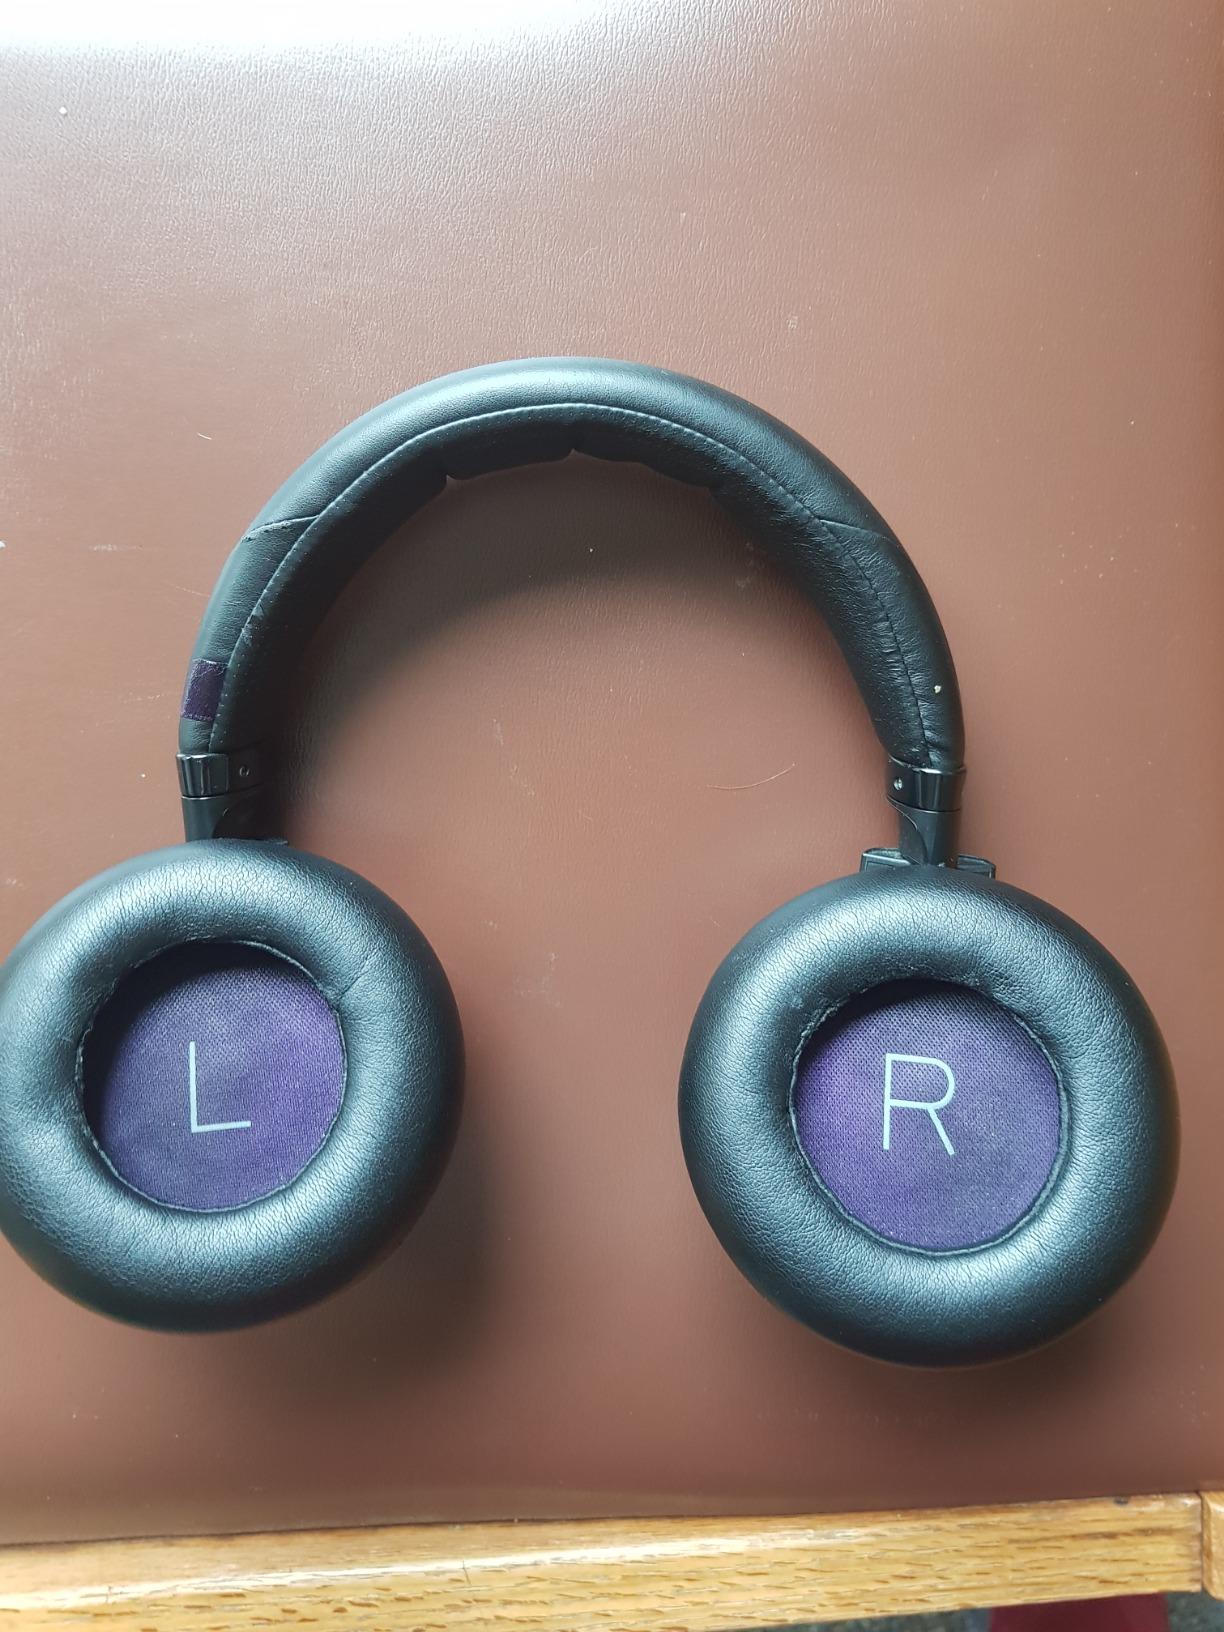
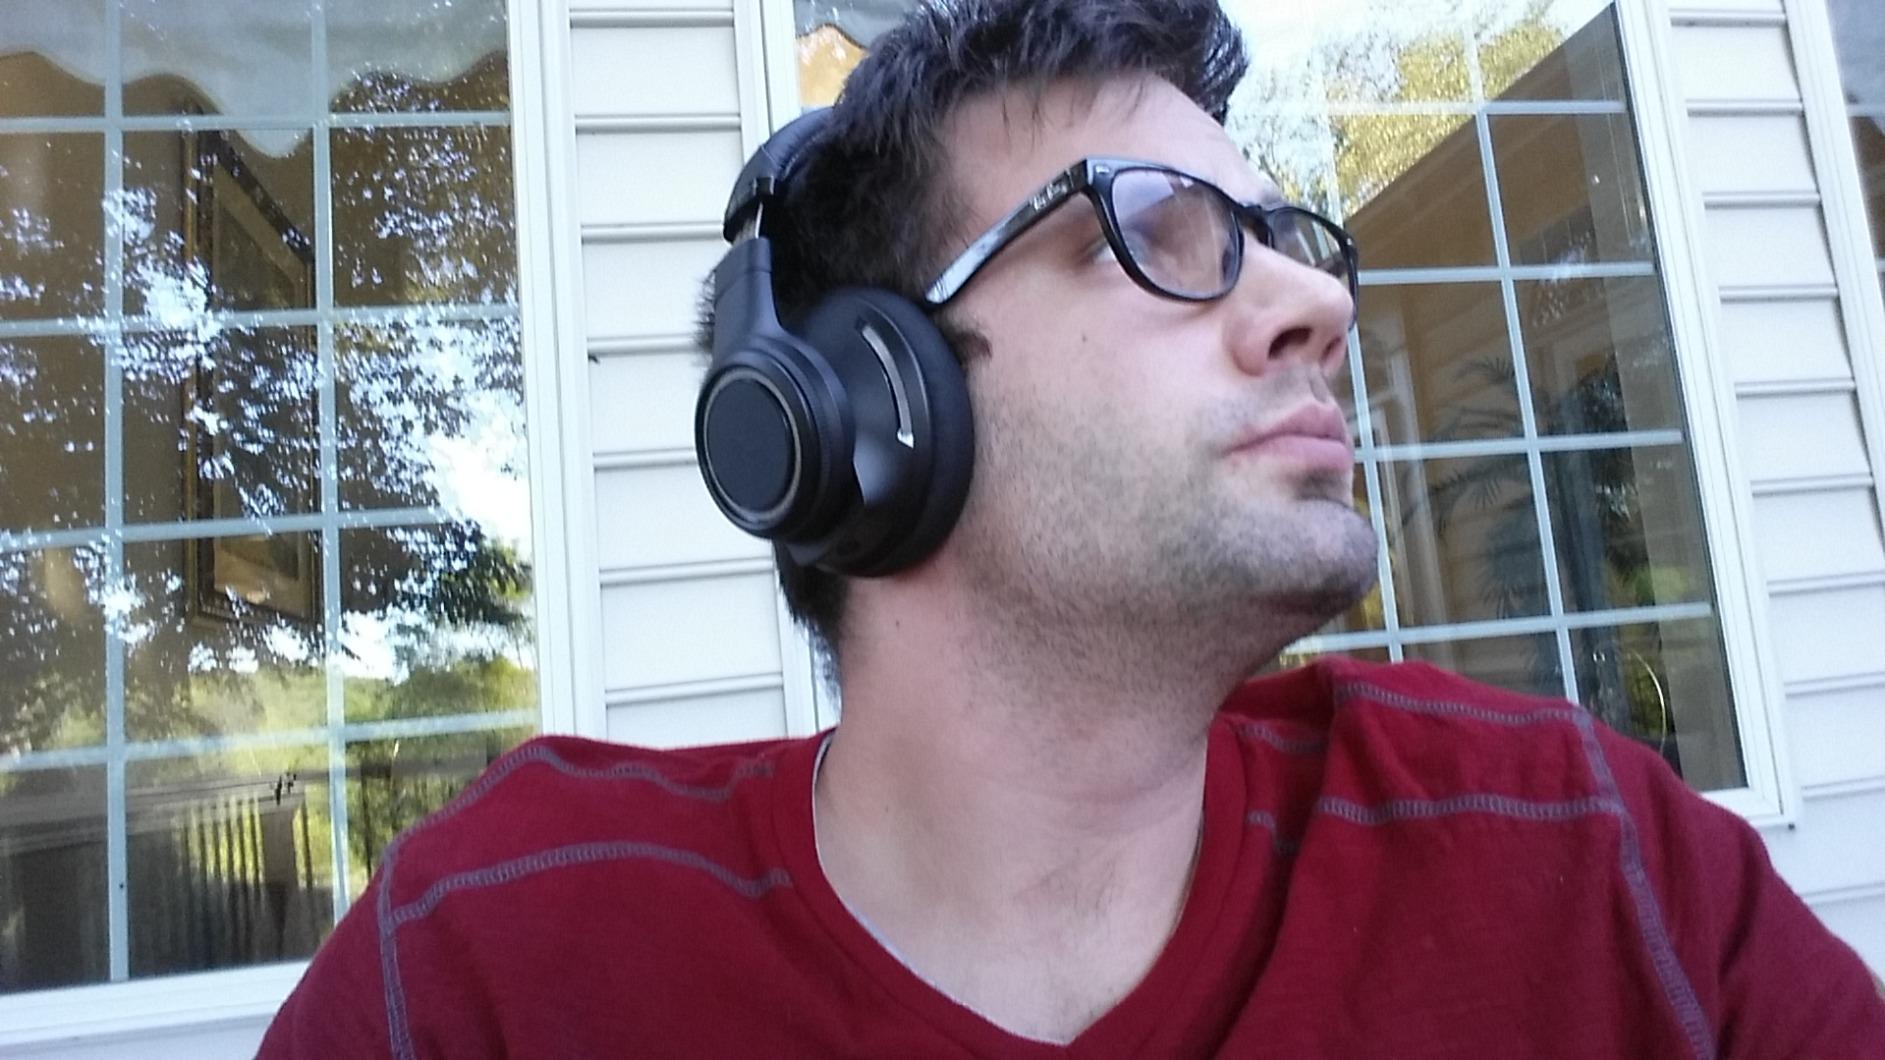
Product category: headphones
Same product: yes